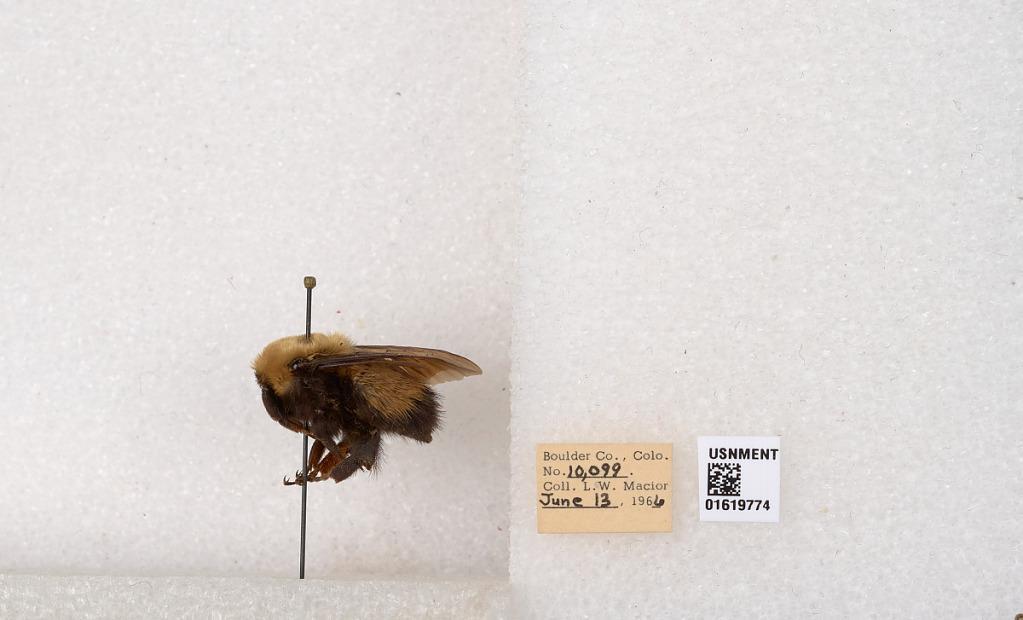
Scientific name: Bombus (Bombus) nevadensis Cresson